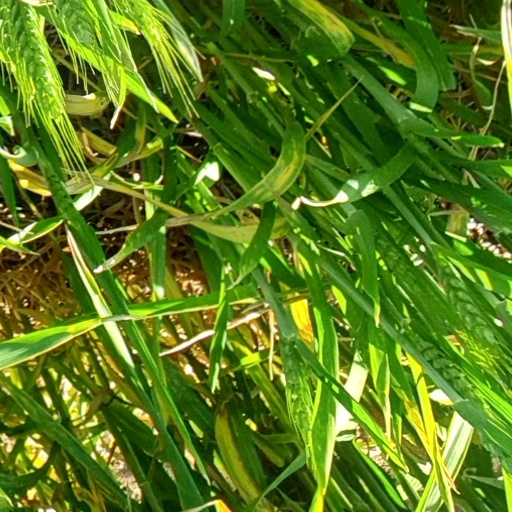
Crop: wheat